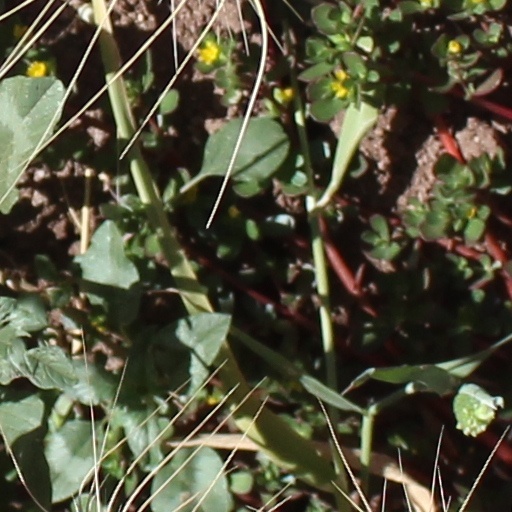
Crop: wheat